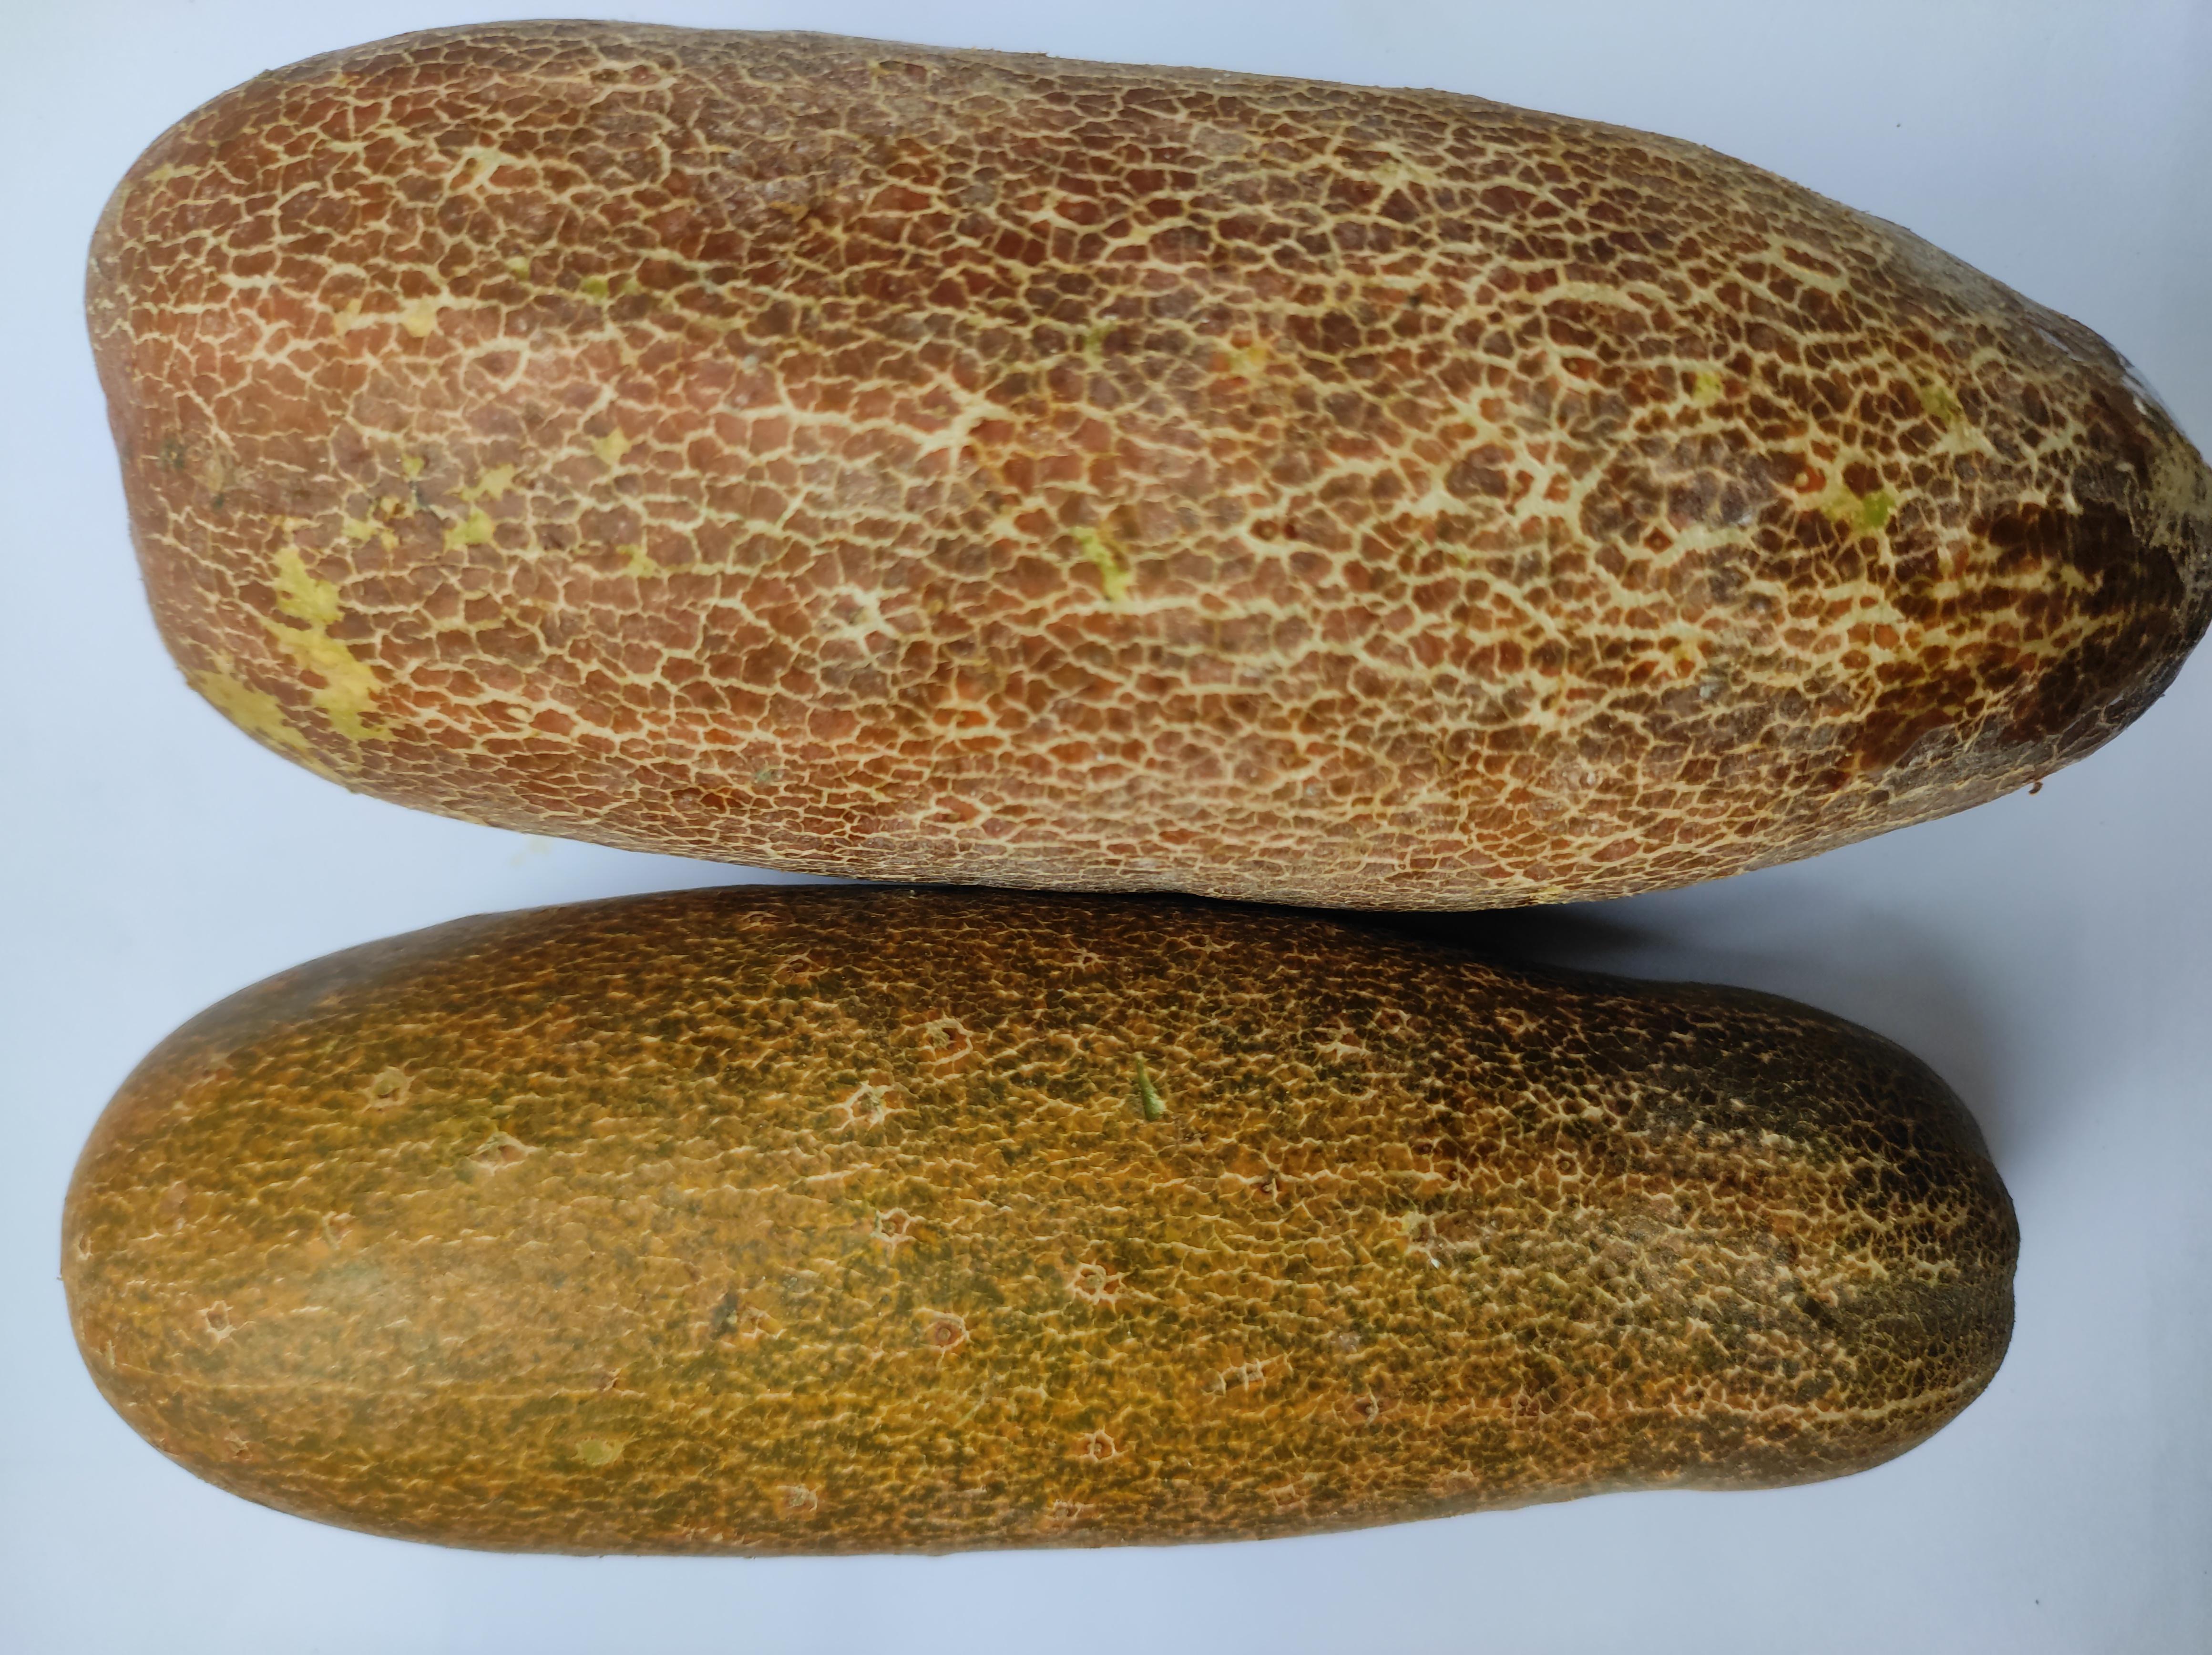
Label: Cucumber